Victoria Harbour (British Columbia)

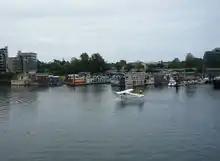
Fisherman's Wharf and Harbour Air plane, 6 June 2009

Victoria sponsored a boat in the 2005–2006 Clipper Round the World Yacht Race and the race boats put into the Causeway Floats facility in the Inner Harbour during one of the stops.